Voskresenka (Kyiv)

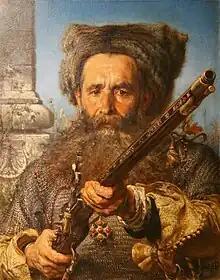
Cossack otaman Ostap Dashkevych

Voskresenka, also known by the name Voskresenka Masyv is a neighborhood of Kyiv, the capital of Ukraine. It is a historical region on the left bank of the Dnieper.